Firefox 4

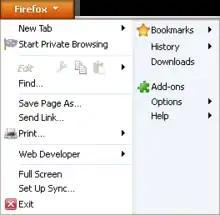
Expanded Firefox button showing the new arrangement of menus and commands

Firefox 4 represents a departure in user interface layout and behaviour from previous versions. Users face some issues negotiating these changes, some of which are not documented in the release notes.